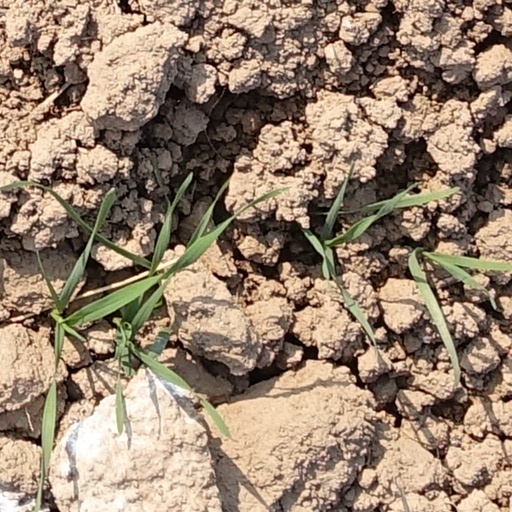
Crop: wheat